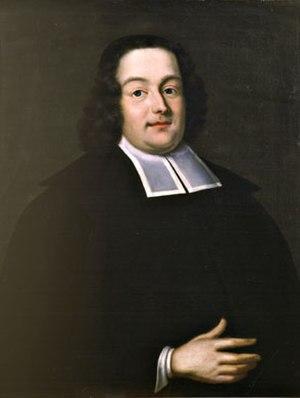
L'archidiocèse de Turku est le plus ancien diocèse de Finlande.